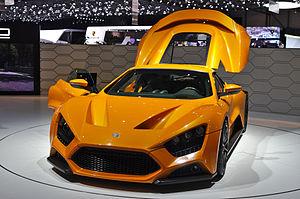
La Zenvo ST1 est une supercar, premier modèle du constructeur automobile danois Zenvo, mise sur le marché le 1ᵉʳ mai 2009.